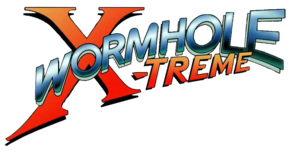
Logo de la série télévisée fictive Wormhole X-Treme. Épisode n°8 saison 5 et n°6 de la saison 10 de Stargate SG-1
Cet article présente le guide des épisodes de la cinquième saison de la série télévisée Stargate SG-1.
Firefly est une série télévisée de space western américaine en 14 épisodes, créée par le scénariste et réalisateur Joss Whedon avec sa société de production Mutant Enemy. Whedon en a été le producteur exécutif avec Tim Minear.
Wormhole X-Treme, le film est le sixième épisode de la saison 10 de Stargate SG-1 et le 200ᵉ au total de la série télévisée. Contrairement à la nature plus grave de l'histoire développée durant la saison autour des Oris, cet épisode est une parodie mélangeant à la fois Stargate et plusieurs autres œuvres de science-fiction populaires tel que Le Magicien d'Oz. Il marque aussi le retour du personnage de Jack O'Neill, membre d'origine de SG-1, qui était absent depuis le début de la saison 9.
Wormhole X-Treme est le 12ᵉ épisode de la saison 5 de la série télévisée Stargate SG-1. Cet épisode, le 100ᵉ de la série est unique et très caricatural. Les producteurs ont voulu marquer le coup en montrant ce qu'il se passait au sein du tournage de la série Stargate SG-1.